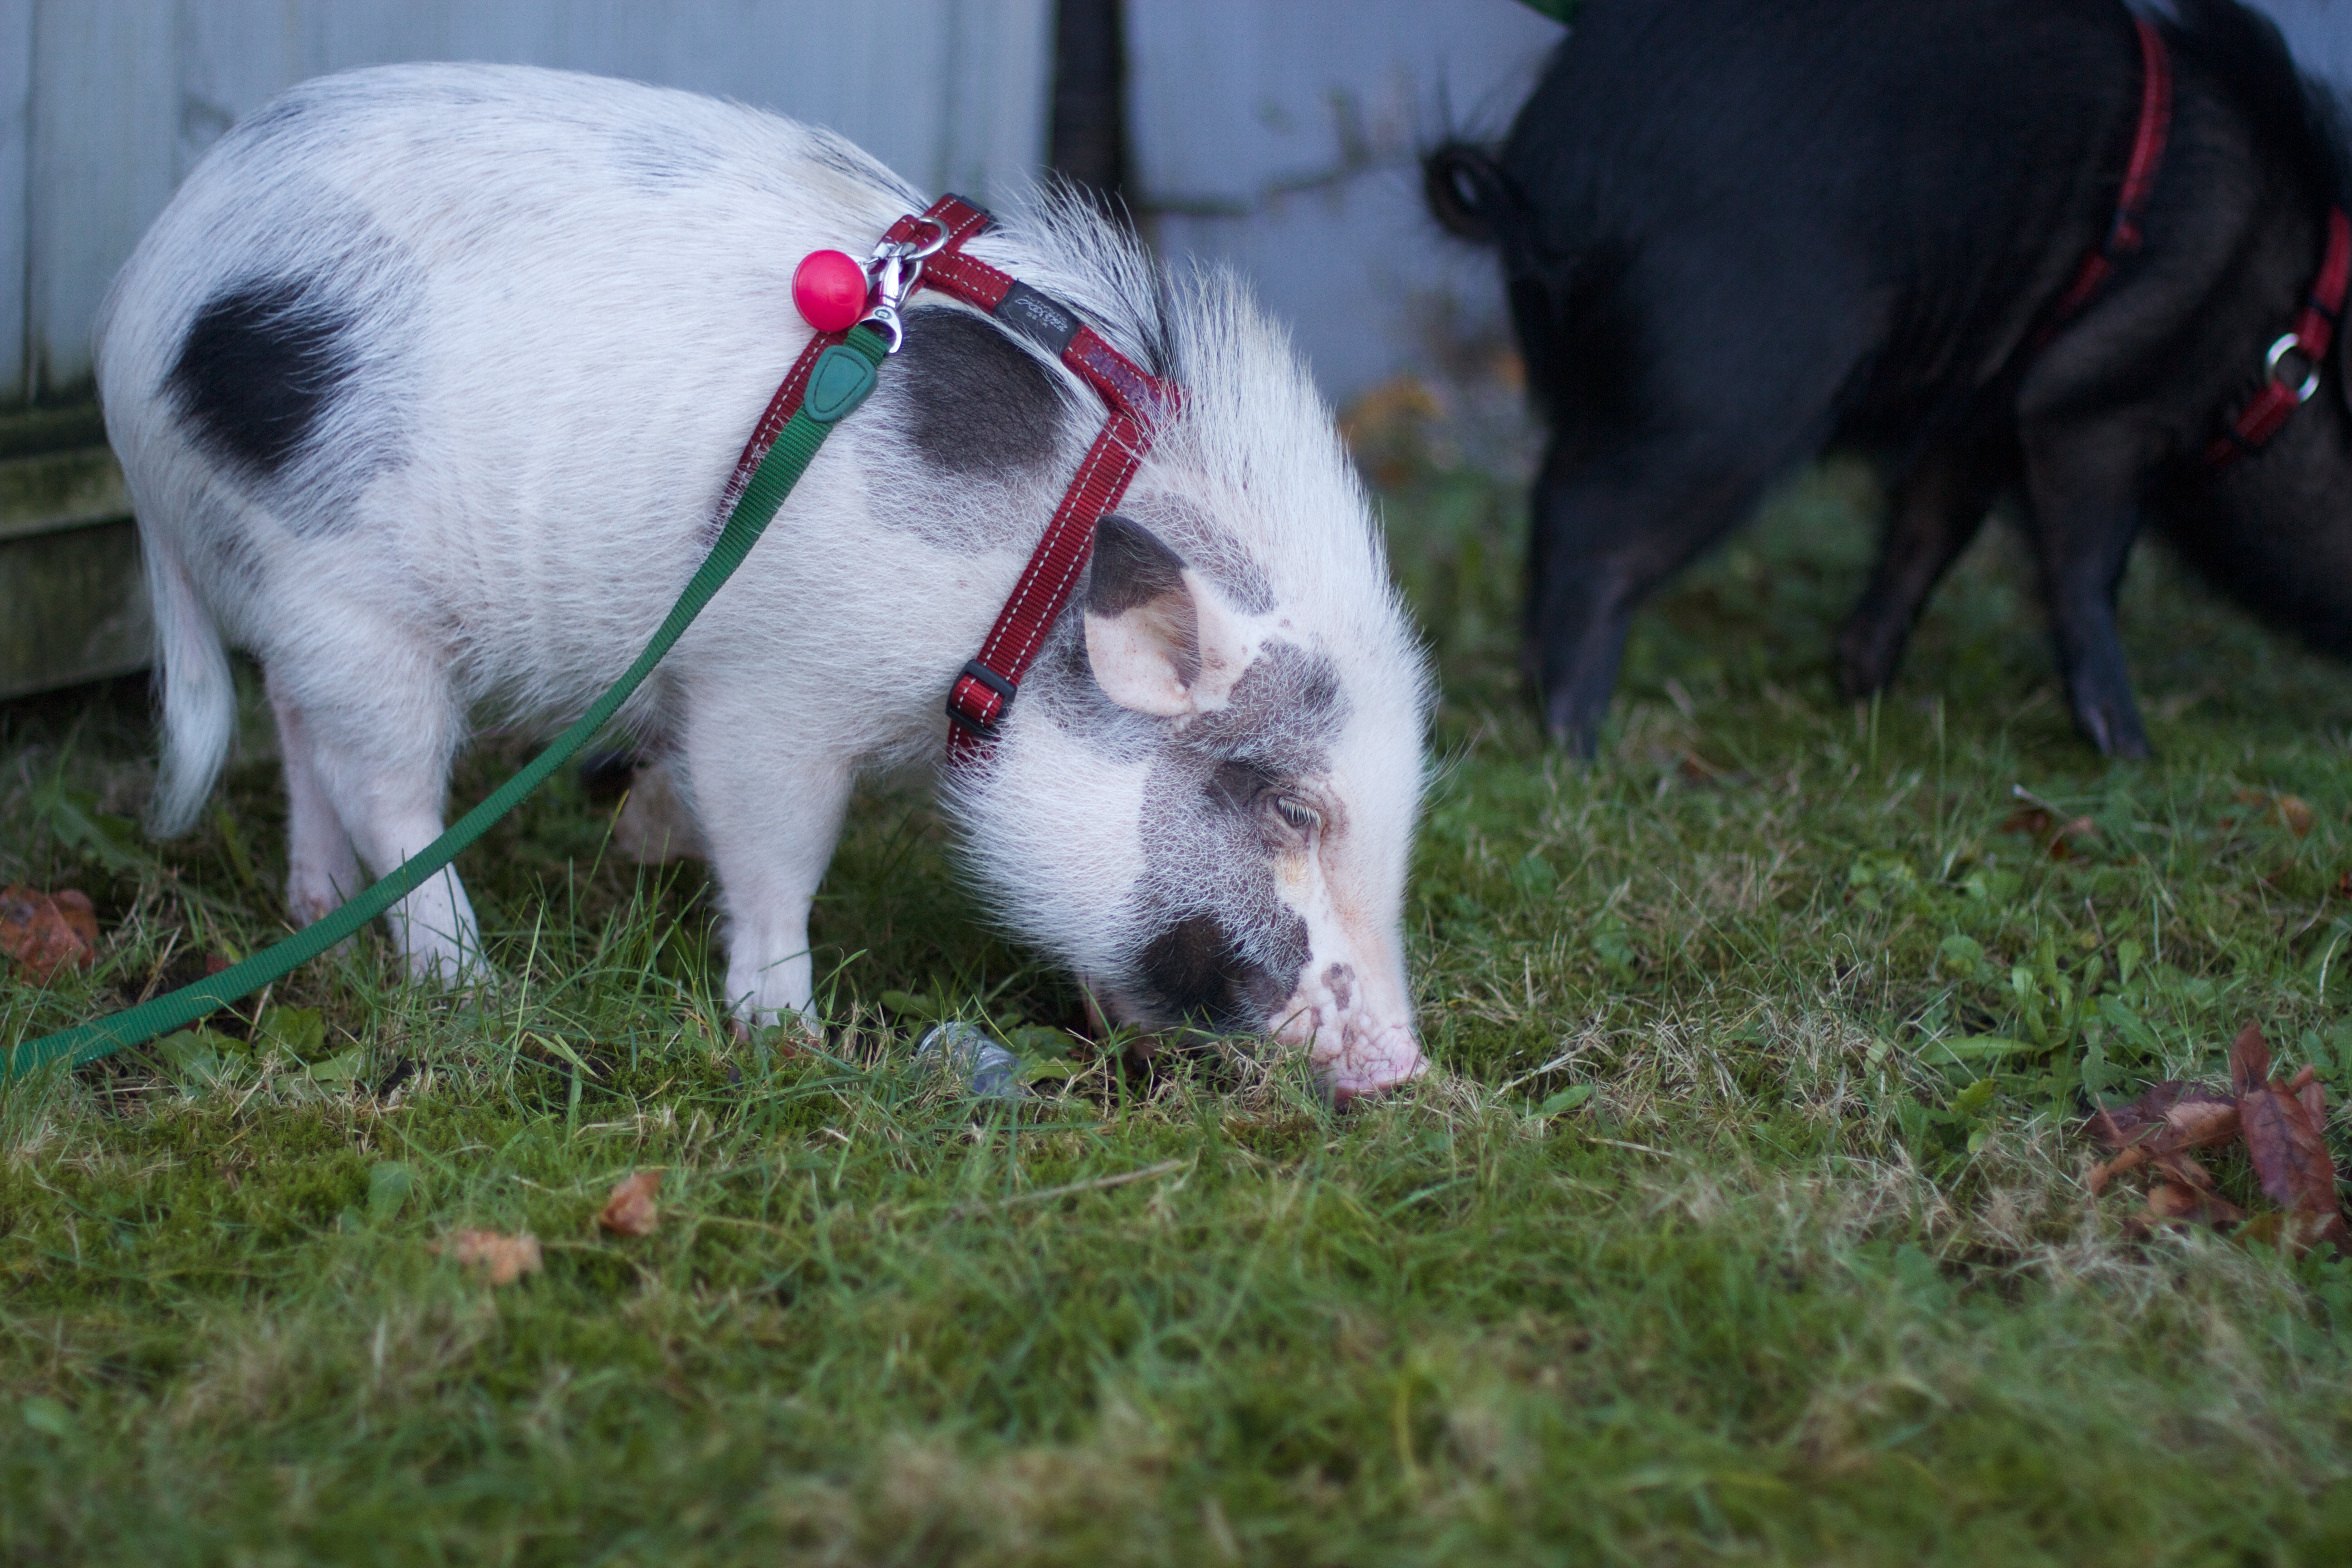
mammal, vertebrate, pig, domestic pig, pig like mammal